Al-Khalid tank

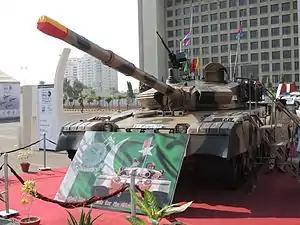
Al-Khalid tank on display at IDEAS 2012 held at Expo Center, Karachi, Pakistan in November, 2012.

Further production was reputedly on hold due to lack of tank engines, with Ukraine first refusing to provide engines, but later promising to deliver 110 new tank engines. Since the 2014 Russian invasion, Ukraine was facing issues in making deliveries of equipment.